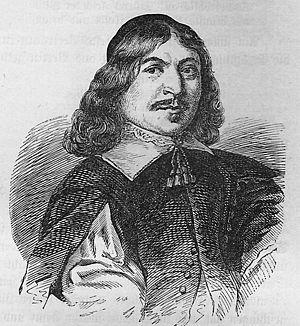
Georg Neumark est un poète allemand et auteur de cantiques protestants né à Langensalza le 16 mars 1621 et décédé à Weimar, toujours en Thuringe, le 18 juillet 1681.